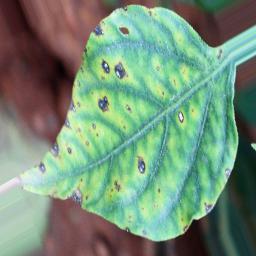
Label: cercospora